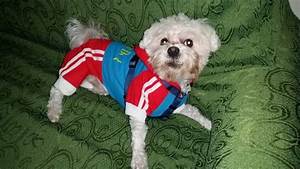
Label: cane